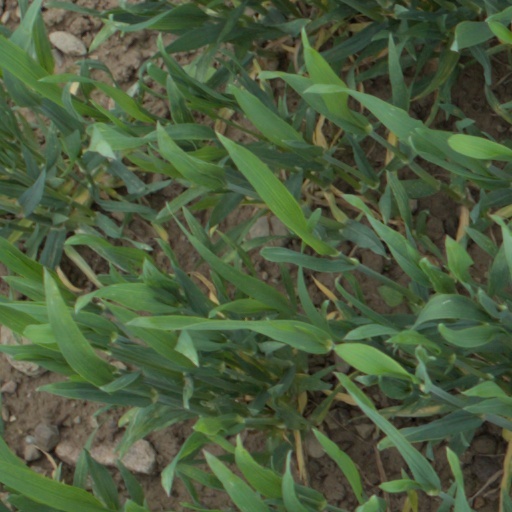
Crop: wheat